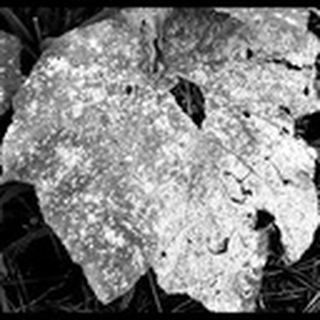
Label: cotton_powdery_mildew